Hermann Conring (politician)

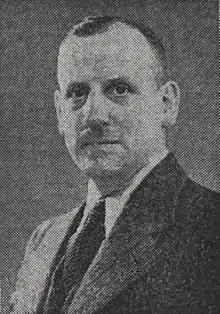
Hermann Conring

Hermann Conring (November 4, 1894 – February 9, 1989) was a German politician of the Christian Democratic Union (CDU) and former member of the German Bundestag. During the Nazi era he was a provincial commissioner in Groningen, Netherlands.